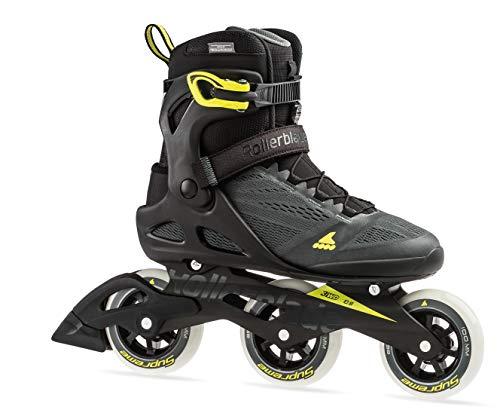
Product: Rollerblade Macroblade 100 3WD Men's Adult Fitness Inline Skate, Anthracite and Neon Yellow, Performance Inline Skates
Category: Sports & Outdoors | Outdoor Recreation | Skates, Skateboards & Scooters | Inline & Roller Skating | Inline Skates
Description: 3 WHEEL DRIVE 3WD HIGH PERFORMANCE - Increased lateral support for faster skating and enhanced stability while training.
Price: $279.99
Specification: Item Weight:         10 pounds    |Shipping Weight: 9.6 pounds (View shipping rates and policies)|ASIN: B07GWZRGSZ|Item model number: 07954400138|    #594    in Inline & Roller Skating Equipment